Volnovakha

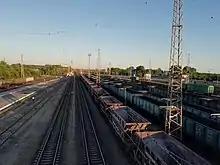
Part of the railway marshalling yard

Volnovakha received urban-type settlement status in 1923, and was assigned to Mariupol Okruha. In January 1923, Volnovakha had a population of 872 people. Development of the railway station continued throughout the 1920s and 1930s. Volnovakha received city status in 1938. In 1939, the city's population was 15,261 people.